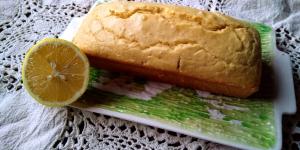
budin de limon vegano